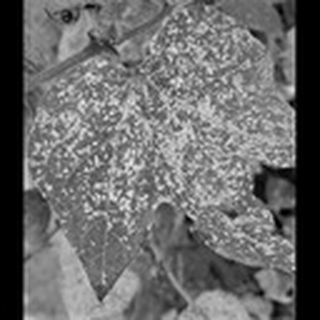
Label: cotton_powdery_mildew